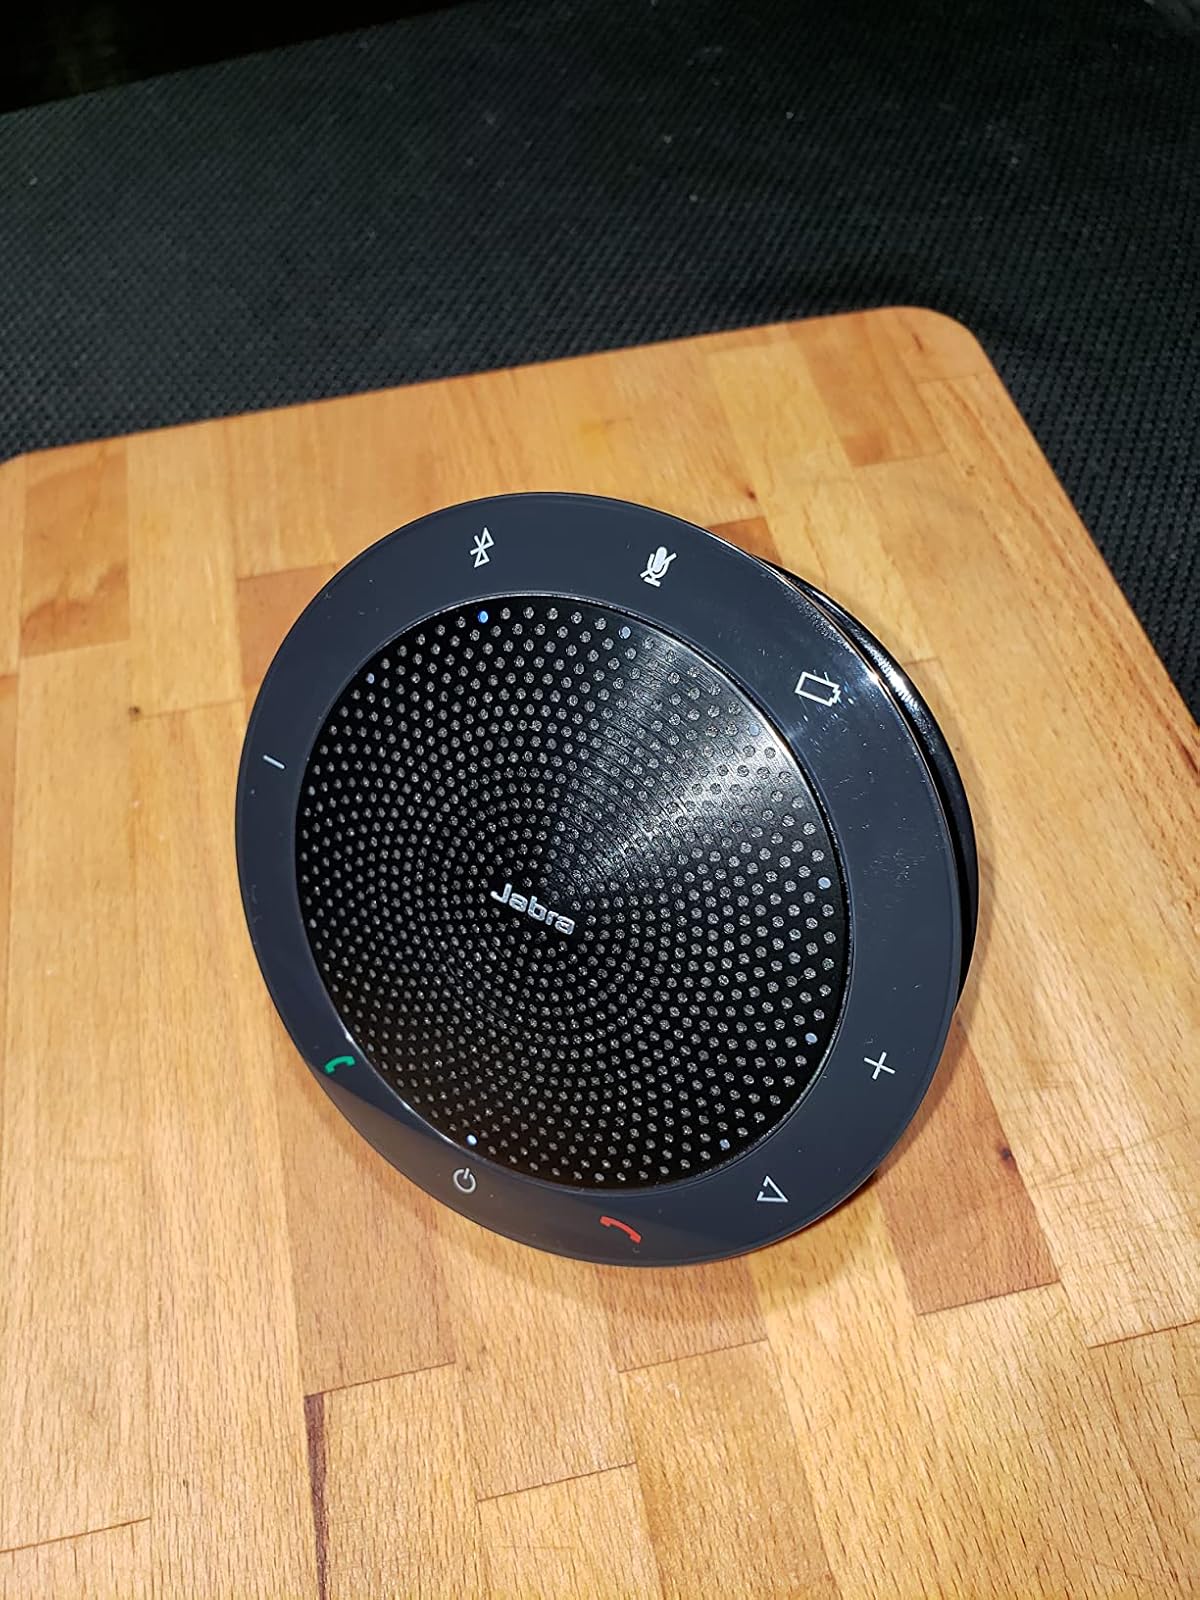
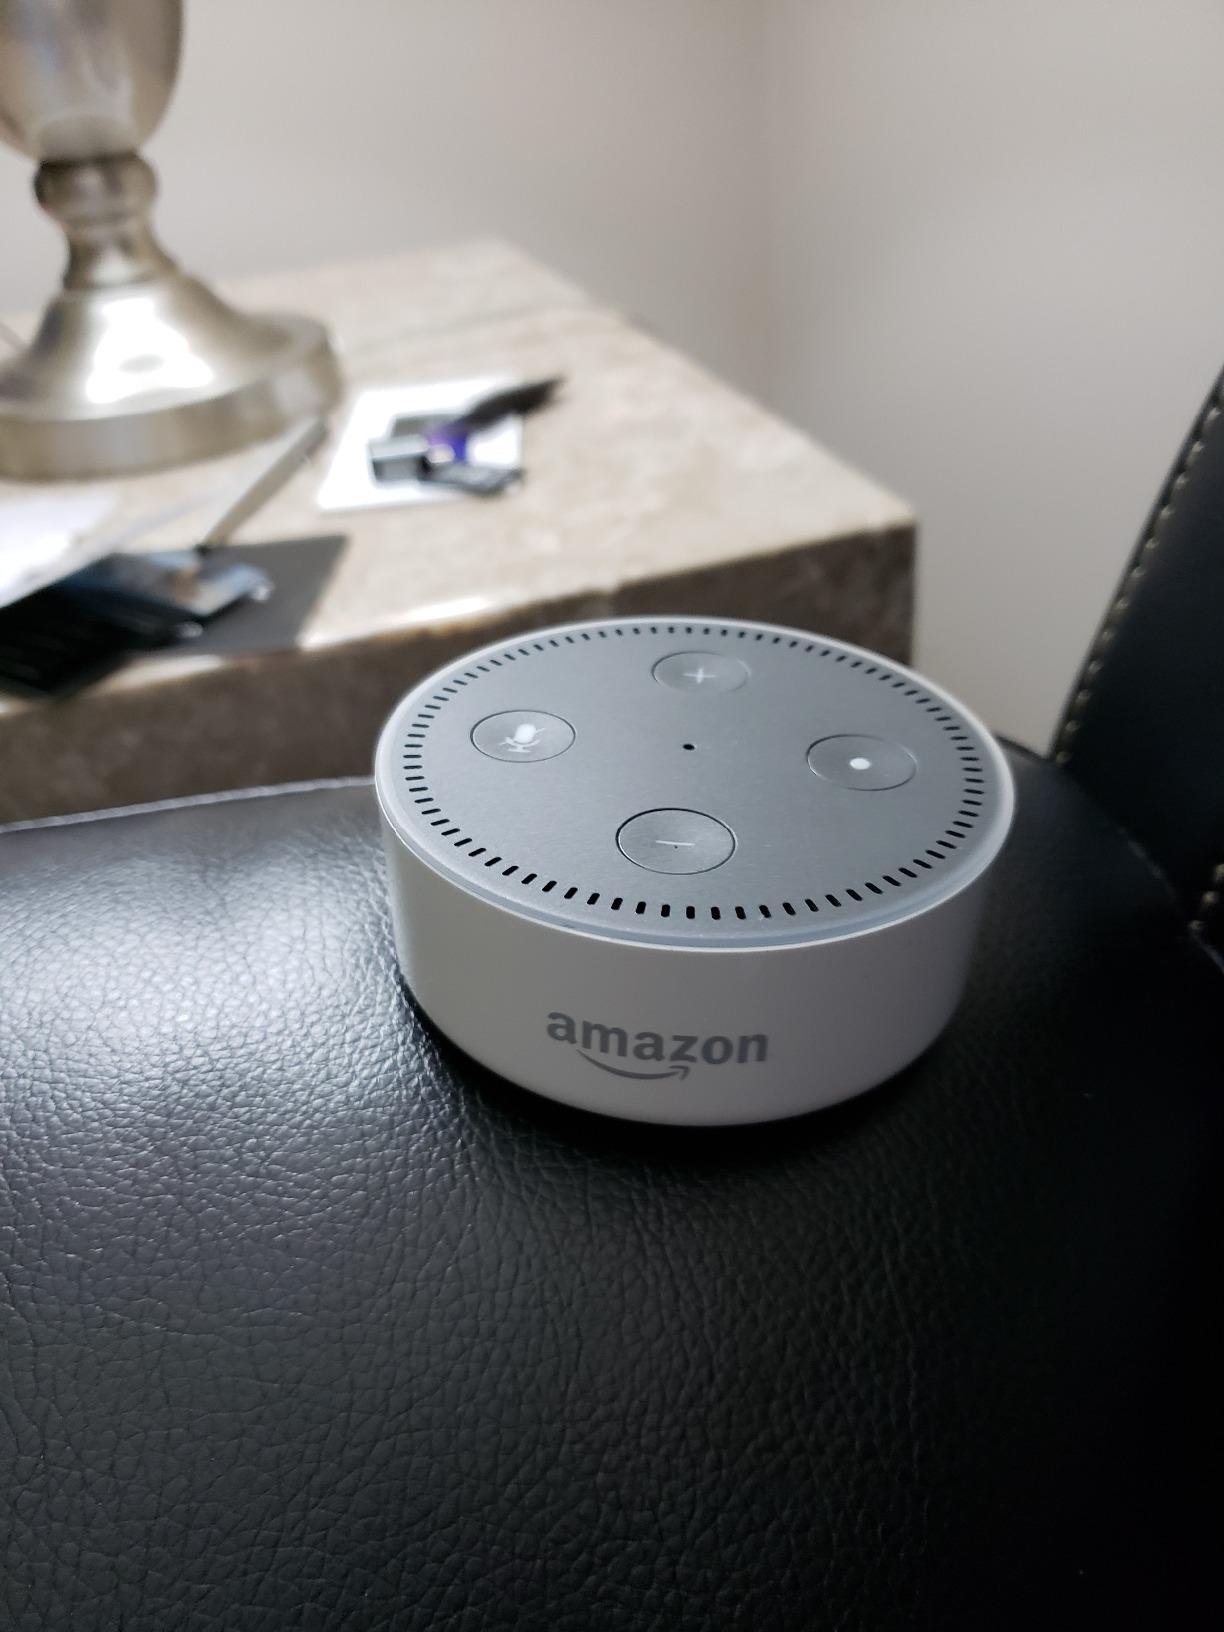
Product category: speaker
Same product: no